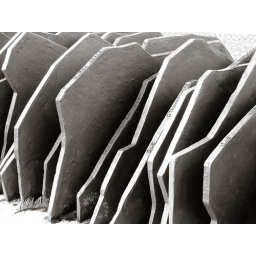
Berlin in black and white (2007)